Prunus × nudiflora

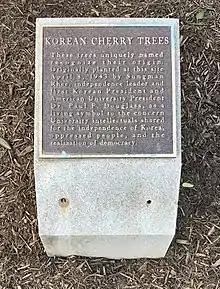
Monument of "Korean Cherry Trees" on the campus of the American University which revealed to be Japanese Yoshino cherry trees

As of 2017, most of the cherry trees planted in South Korea are Yoshino cherry trees known to have come from Japan or have been grafted from trees planted during the Japanese colonial period. In hopes to replace these trees with Korean native king cherry trees, efforts are undertaken to propagate the excellent varieties of king cherry.